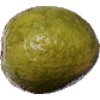
Label: guava